Slit drum (Vanuatu)

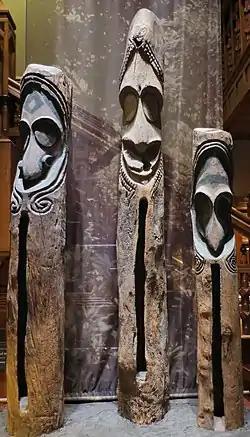
Slit drums from the Bernice P. Bishop Museum.

In Vanuatu, a slit drum is a musical instrument that is traditionally played by men of high rank.